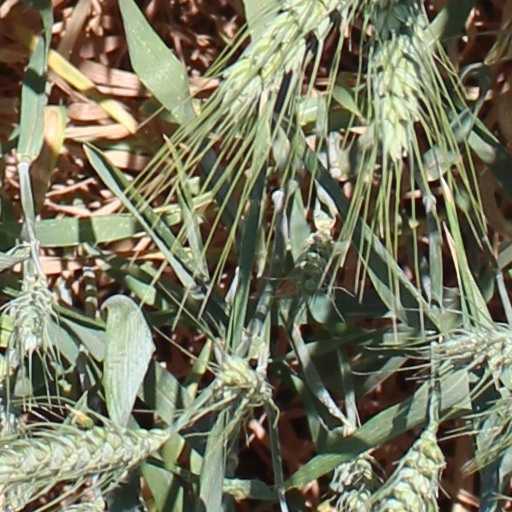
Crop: wheat